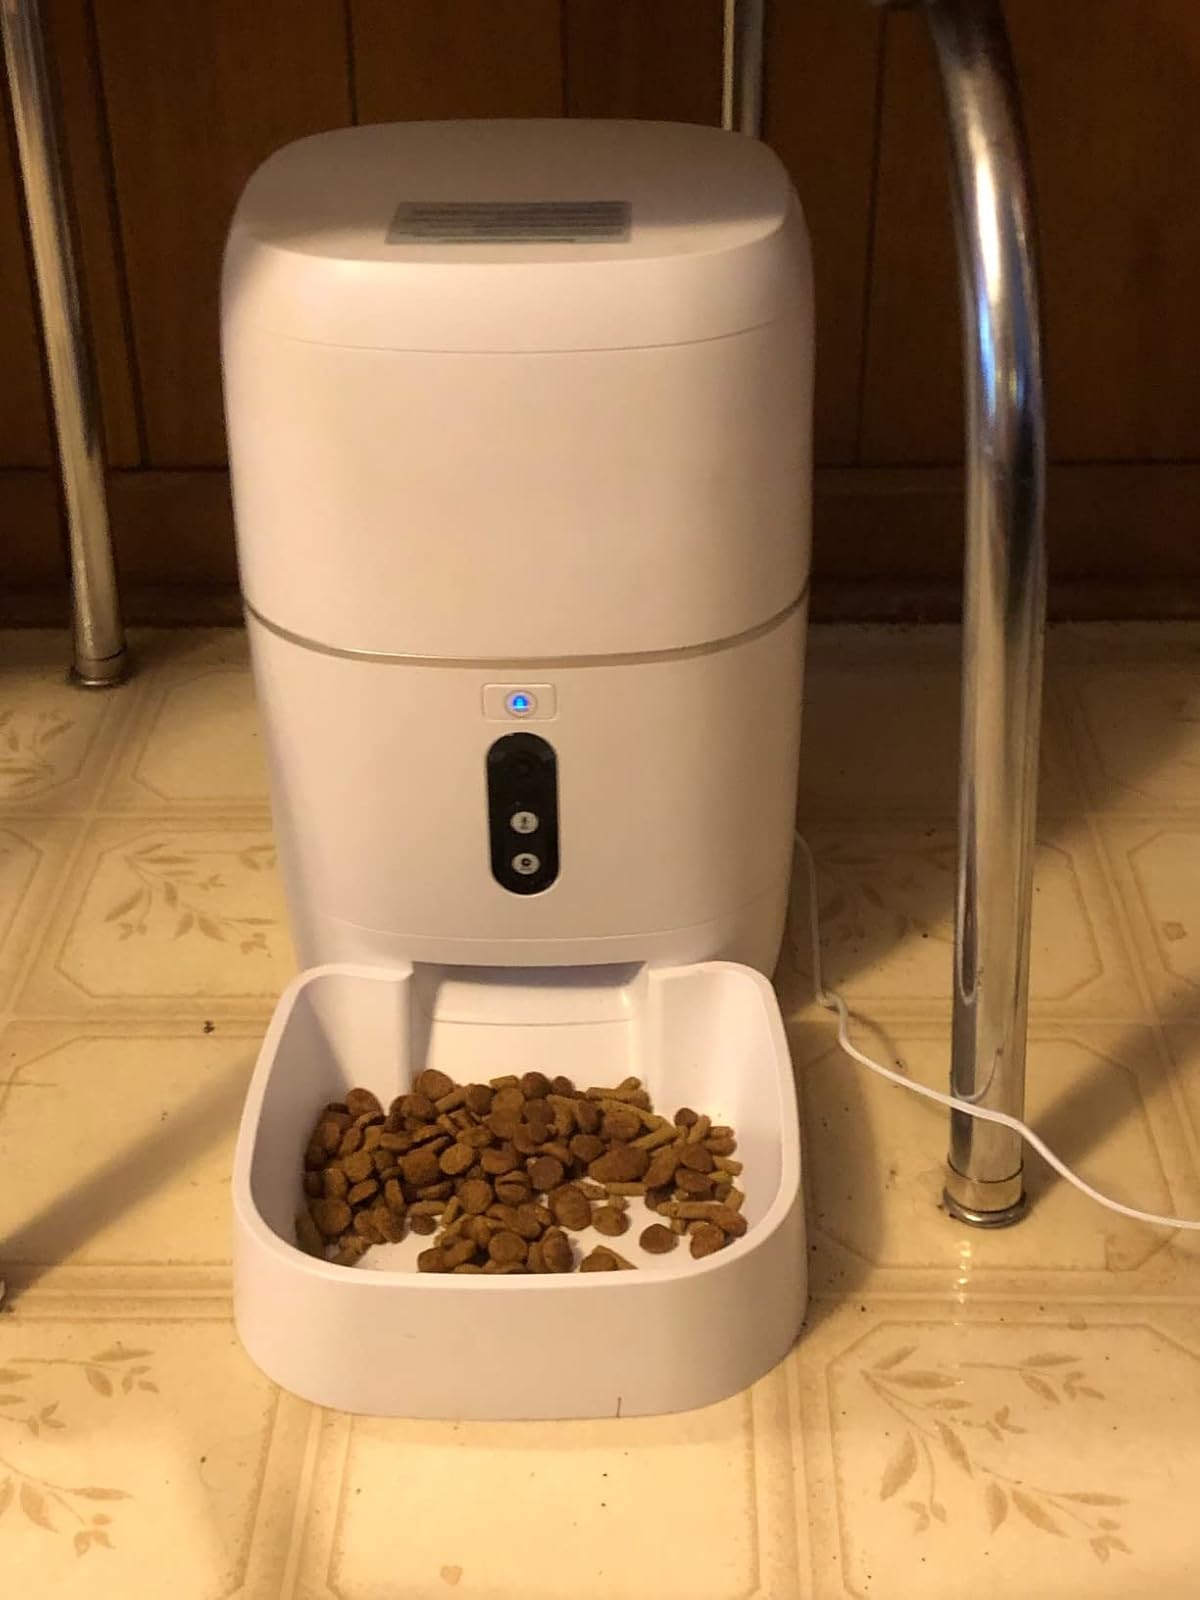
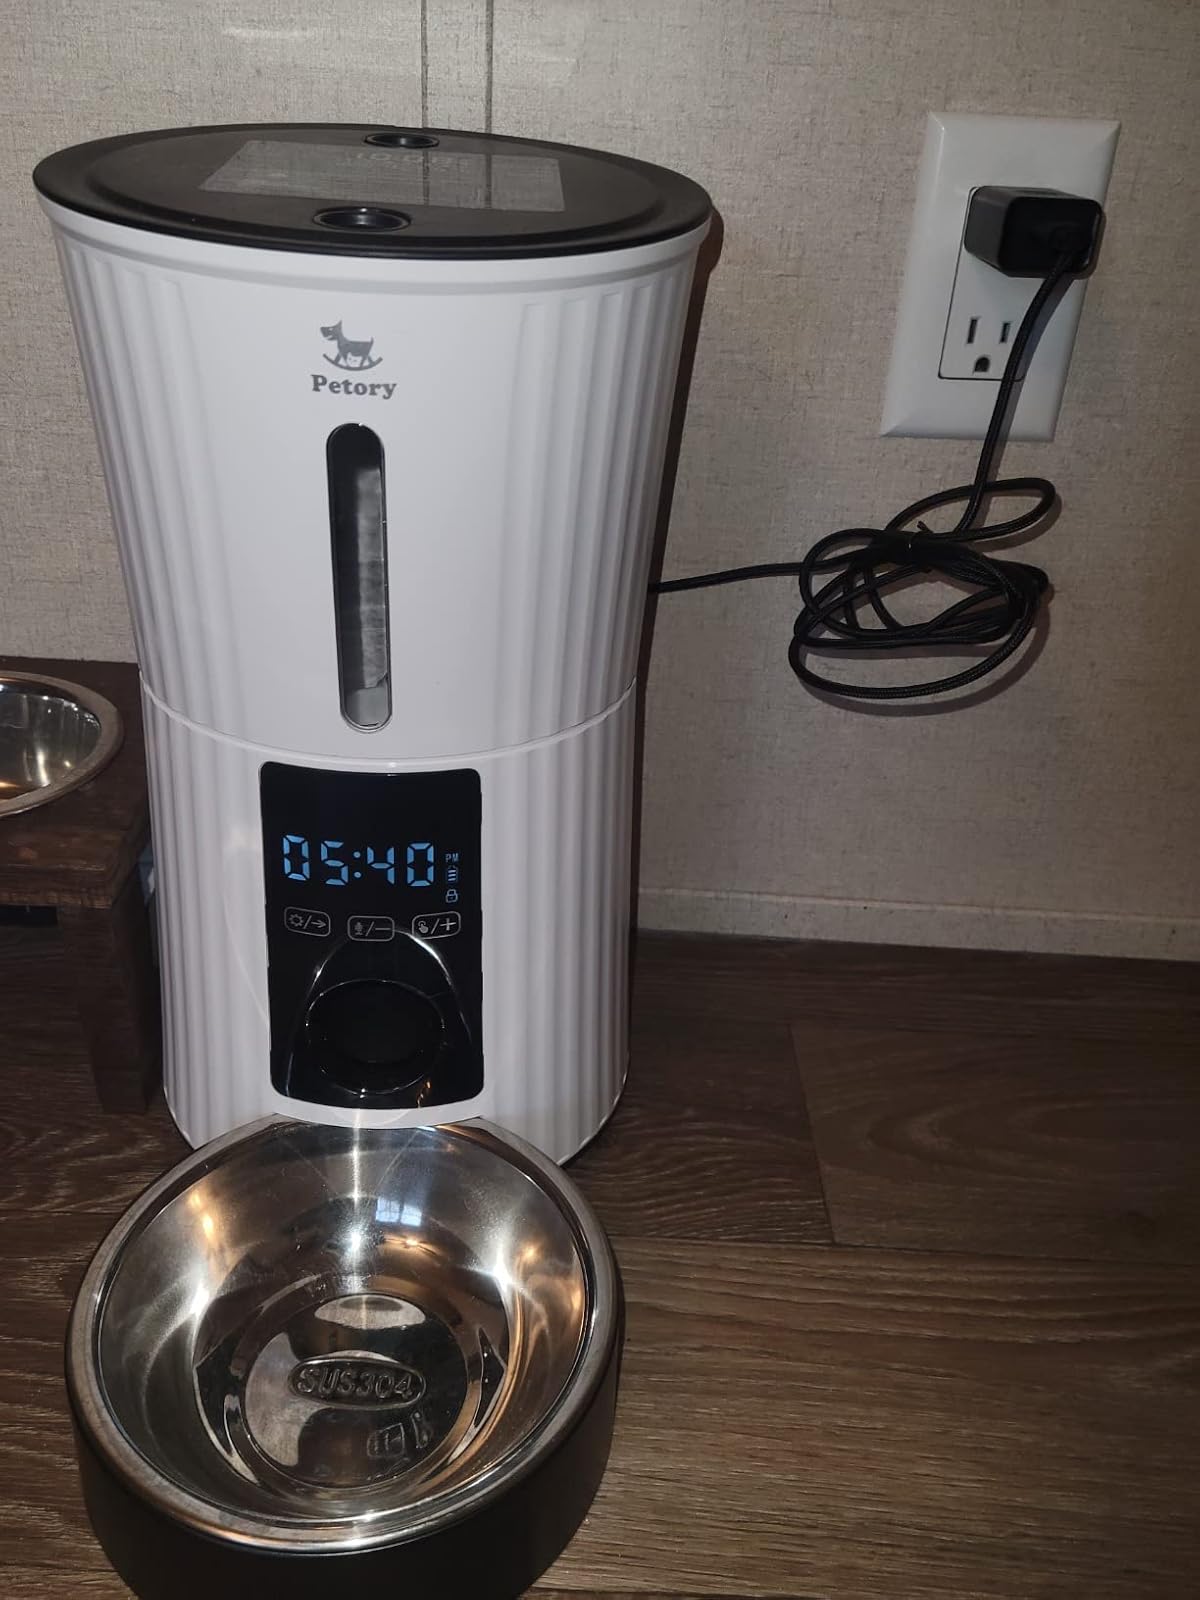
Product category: items_feeder
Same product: no